Answer in natural language. How many DiningTables are visible in the scene? Choose between the following options: 3, 2, 0, 4 or 1
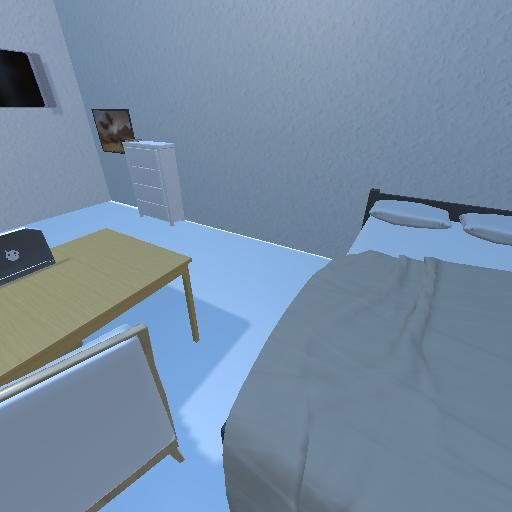
<answer>1</answer>